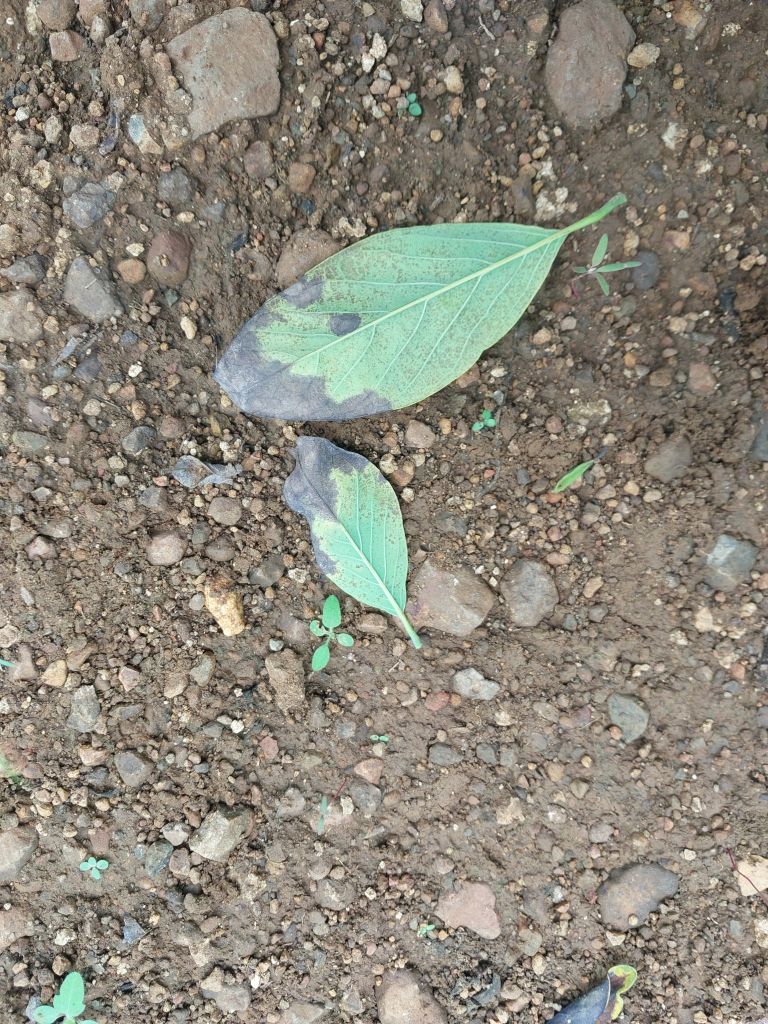
Disease label: Leaf spot on Leaves